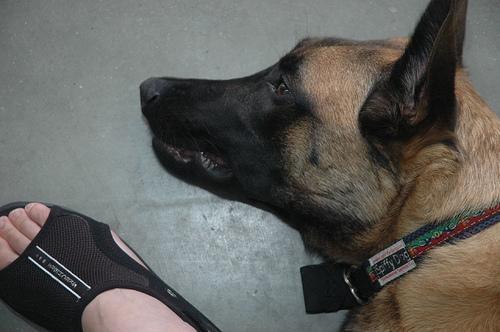
malinois